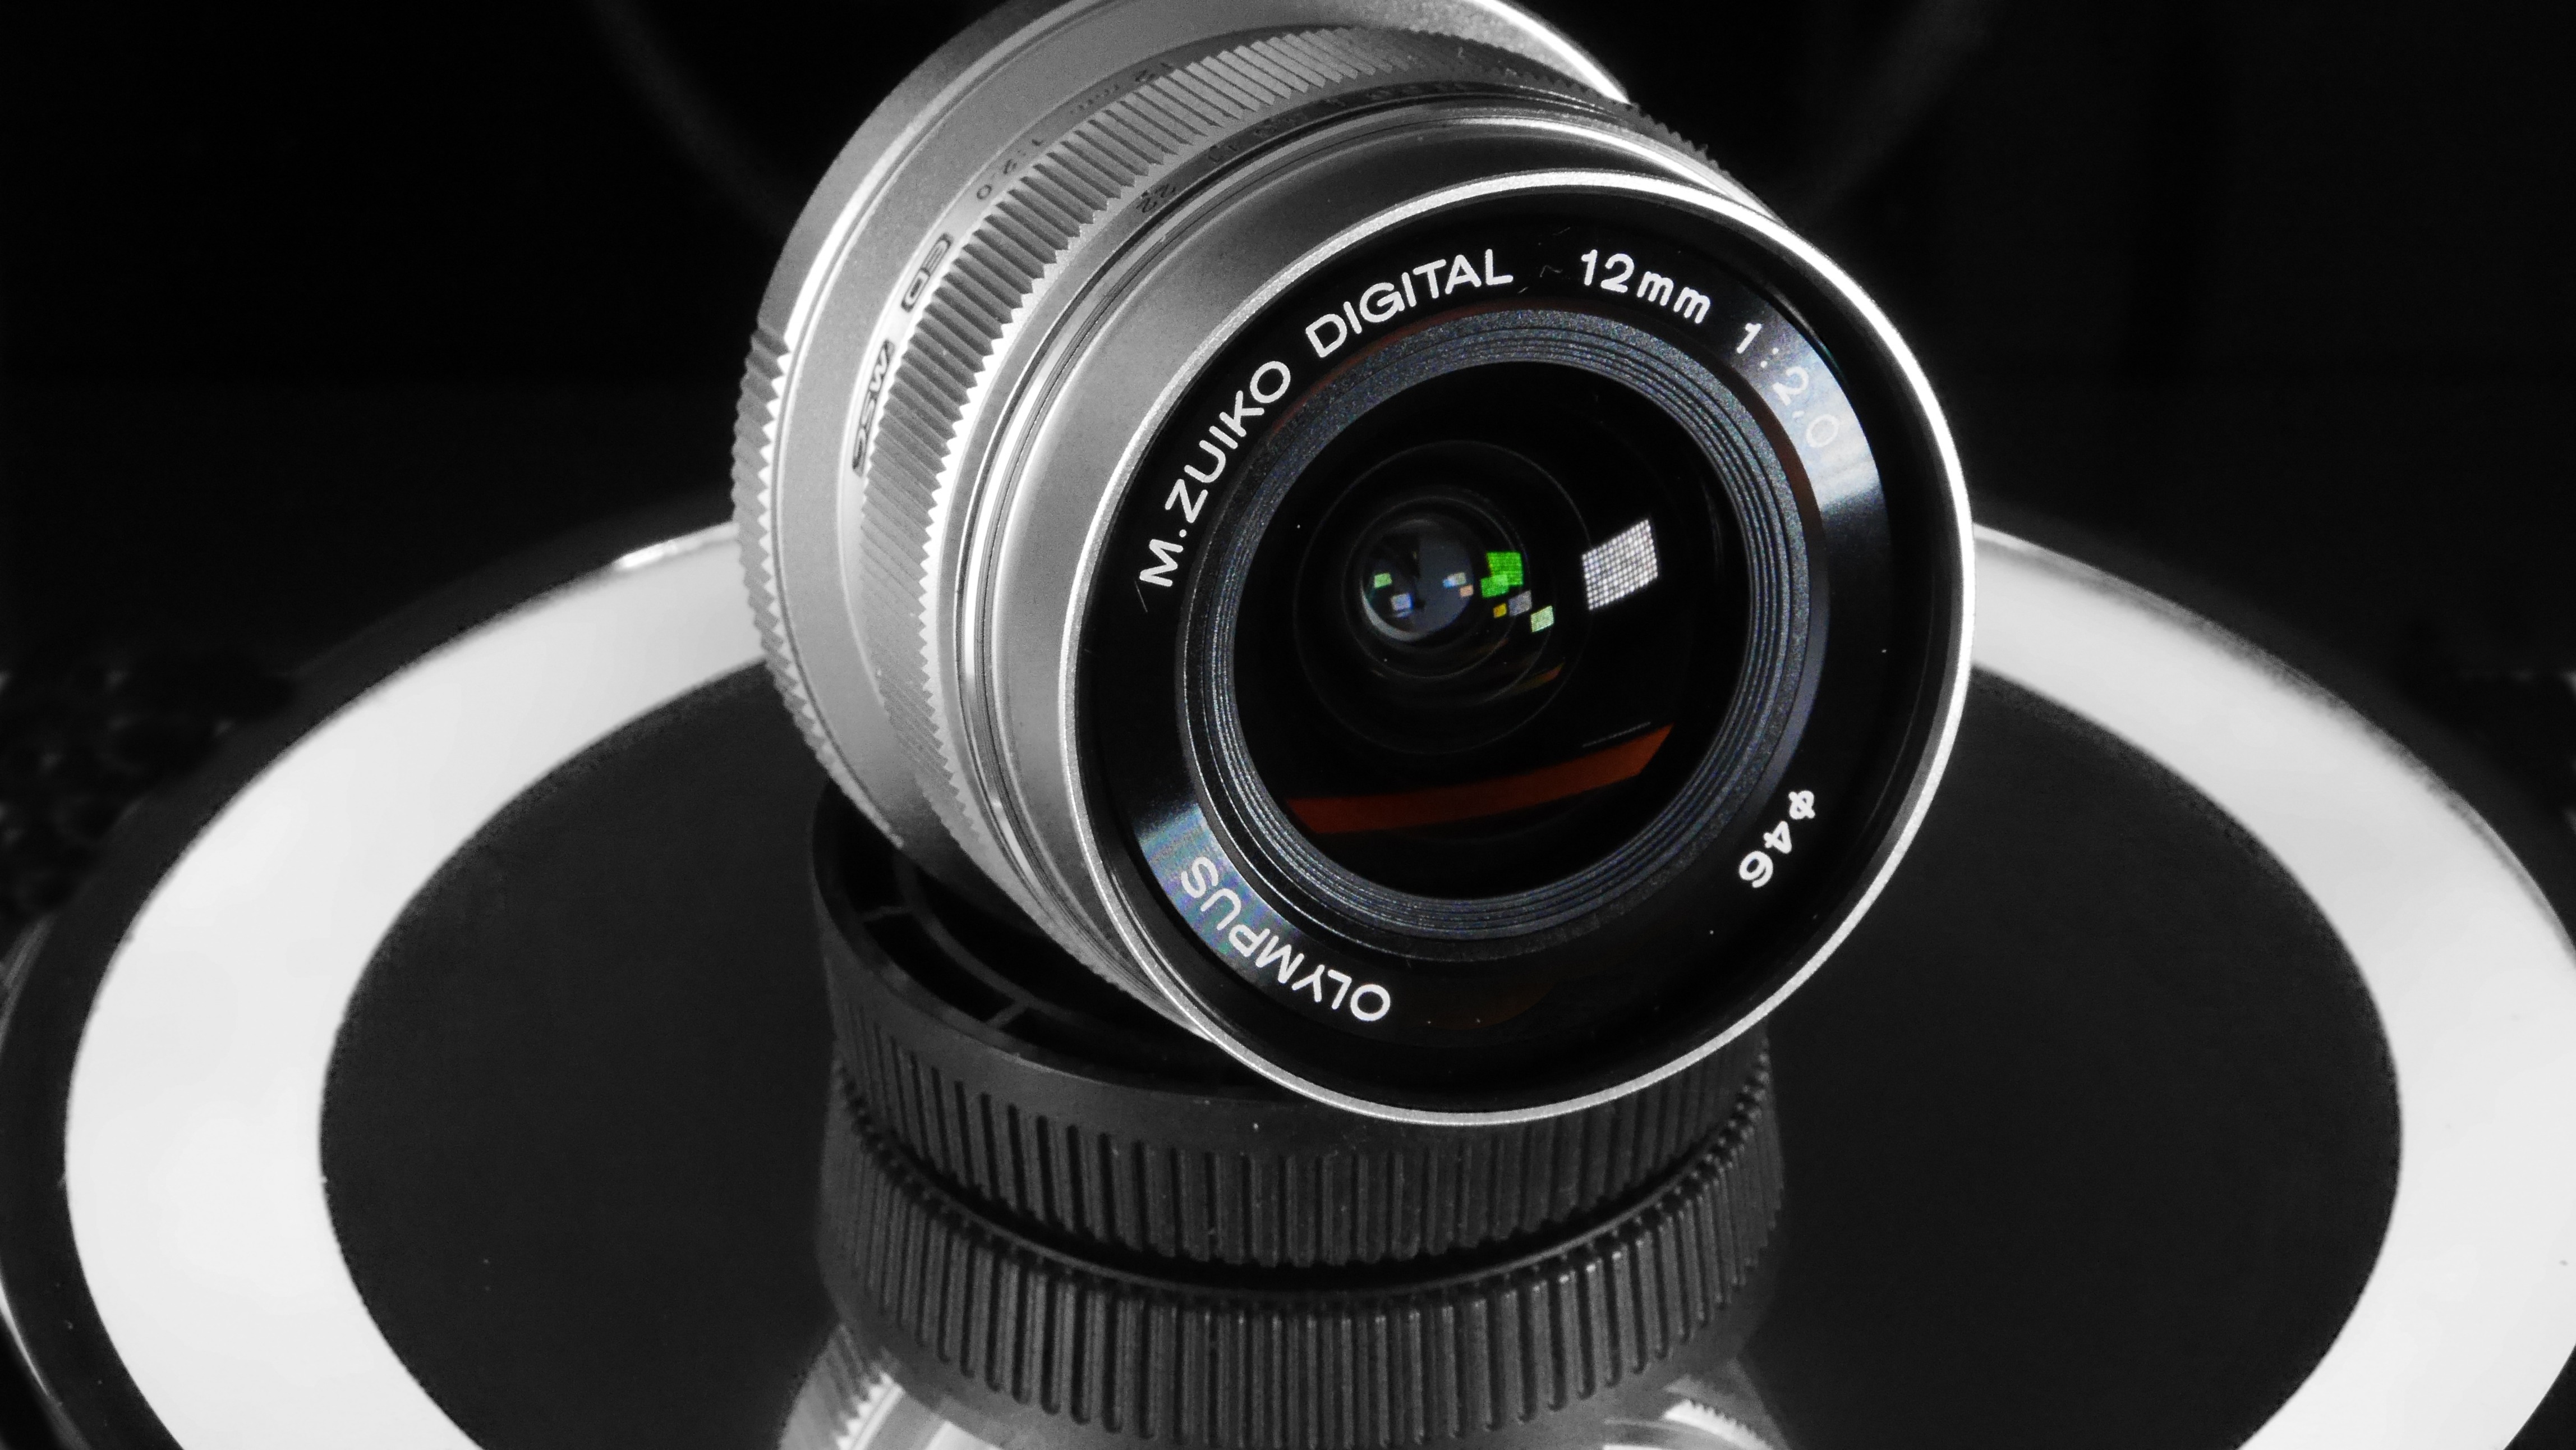
black and white, camera, photography, wheel, lens, black, monochrome, reflex camera, digital camera, zuiko, camera lens, wide angle, fisheye lens, digital slr, single lens reflex camera, cameras optics, mirrorless interchangeable lens camera, teleconverter, objektiven, 12 mm